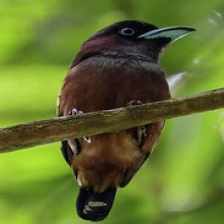
Species: BANDED BROADBILL
Scientific name: EURYLAIMUS JAVANICUS